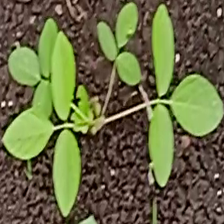
Weed species: Asian_Pigeonwings_(Clitoria Ternatea)